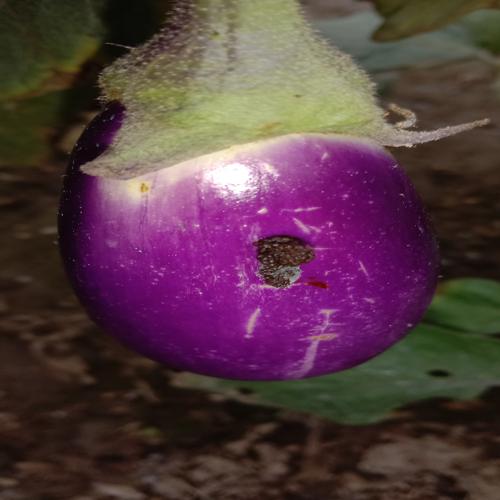
Label: Shoot and Fruit Borer